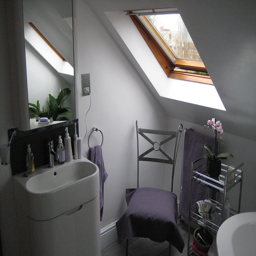
A chair under a skylight in a bathroom.
Small bathroom with sink, bath tub, and a chair by the window.
A bathroom with a sink, chair, and toilet.
A bathroom has a skylight and a chair.
A well decorated bathroom has a sloped ceiling and skylight.